Jim Bailey (entertainer)

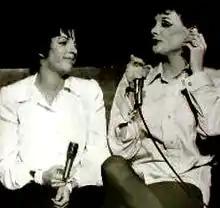
Liza Minnelli and Jim Bailey

Also in 1973, Bailey teamed with Liza Minnelli, daughter of his mentor Judy Garland, in Las Vegas at The Flamingo. The two put together a concert recreating the performances by Minnelli and her late mother in London, with Bailey standing in as Garland. The "Judy and Liza Concert" was met with great success; additionally, the show opened with Jim as Judy singing "Well, Hello Liza" just as they had done at the Palladium years earlier. Later, Minnelli made a gift to Bailey of one of her late mother's treasured pearl rings.